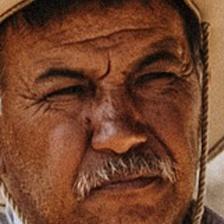
Label: faces